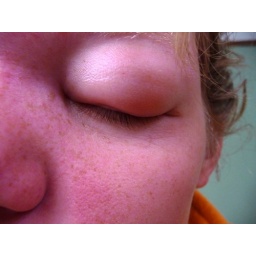
Apparently this is what happens when white girls get bitten by Bolivian 'zancudo' mosquitoes. South American bugs. How fun.